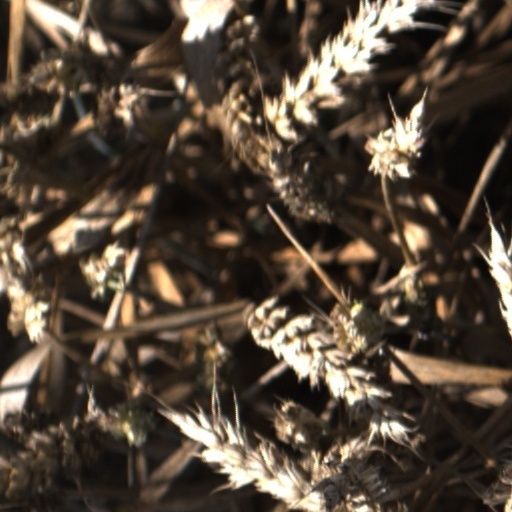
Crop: wheat